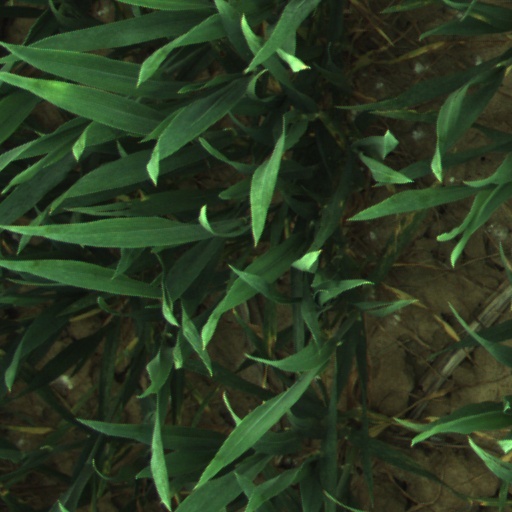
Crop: wheat